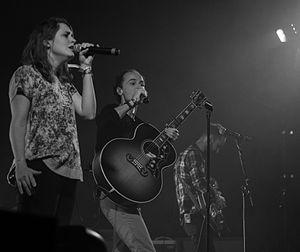
Concert de Glorious, le 27 septembre 2014, dans l'église St Urbain, à Strasbourg
Glorious est un groupe chrétien français, originaire de Valence, et établi à Lyon en Rhône-Alpes. Il est formé en 2002, à la suite des Journées mondiales de la jeunesse, par trois frères originaires de Valence. Très vite, il rencontre un succès auprès des jeunes catholiques français et suscite la curiosité des médias. Cependant, en 2007, le groupe est contraint de s'arrêter pour des raisons financières et revient un an et demi plus tard avec le projet Lyon Centre, animant chaque semaine une soirée de louange tout en poursuivant les concerts dans toute la France.